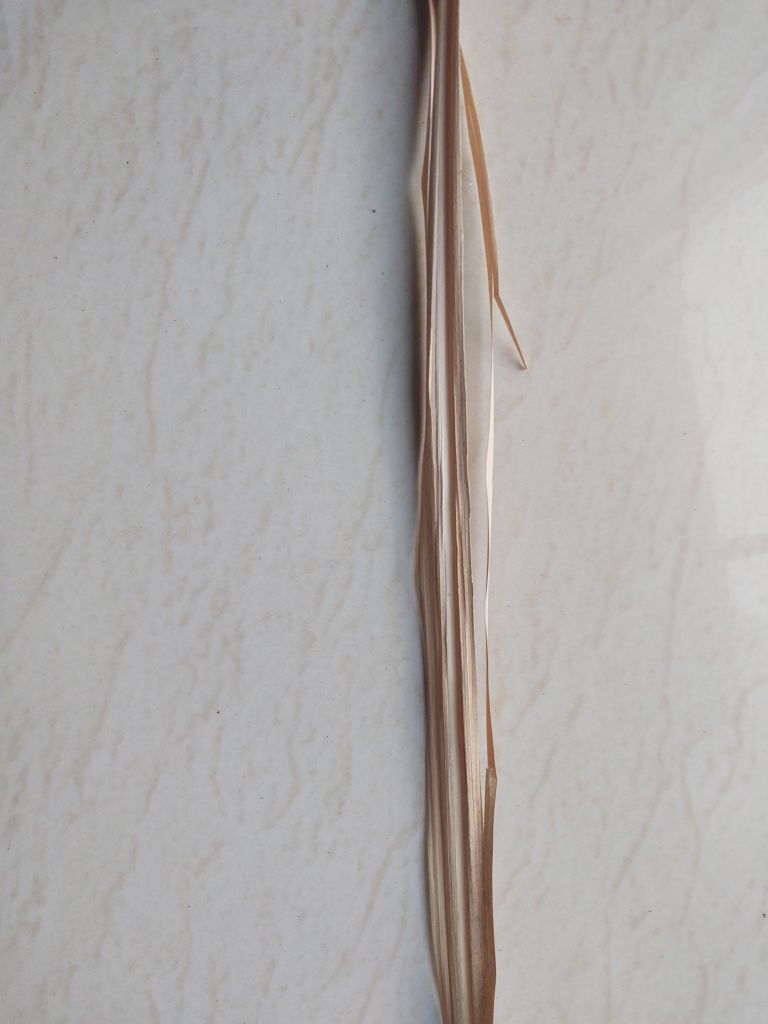
Label: Dried